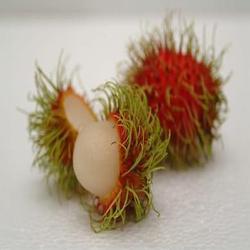
Label: Rambutan